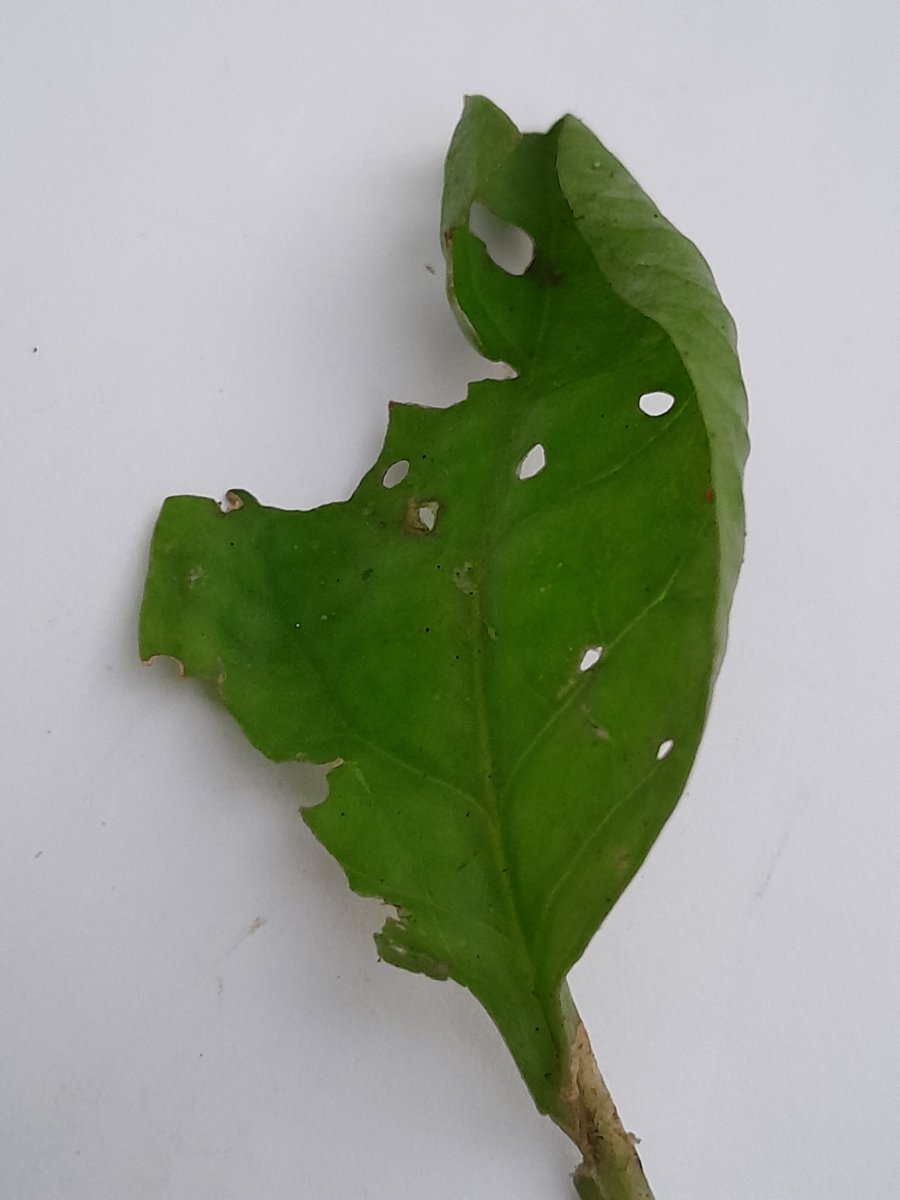
Label: Pest-Damage